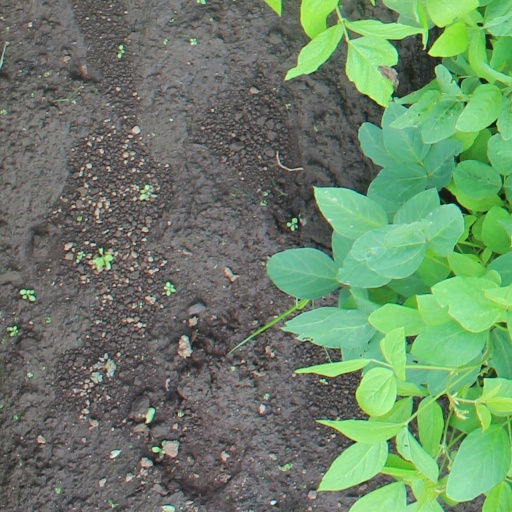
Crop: soybean